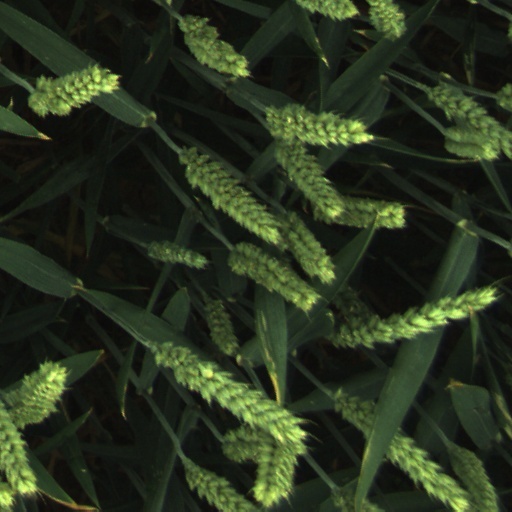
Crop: wheat